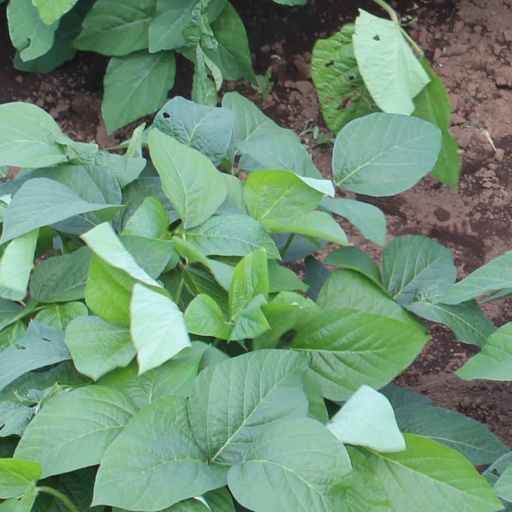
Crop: soybean